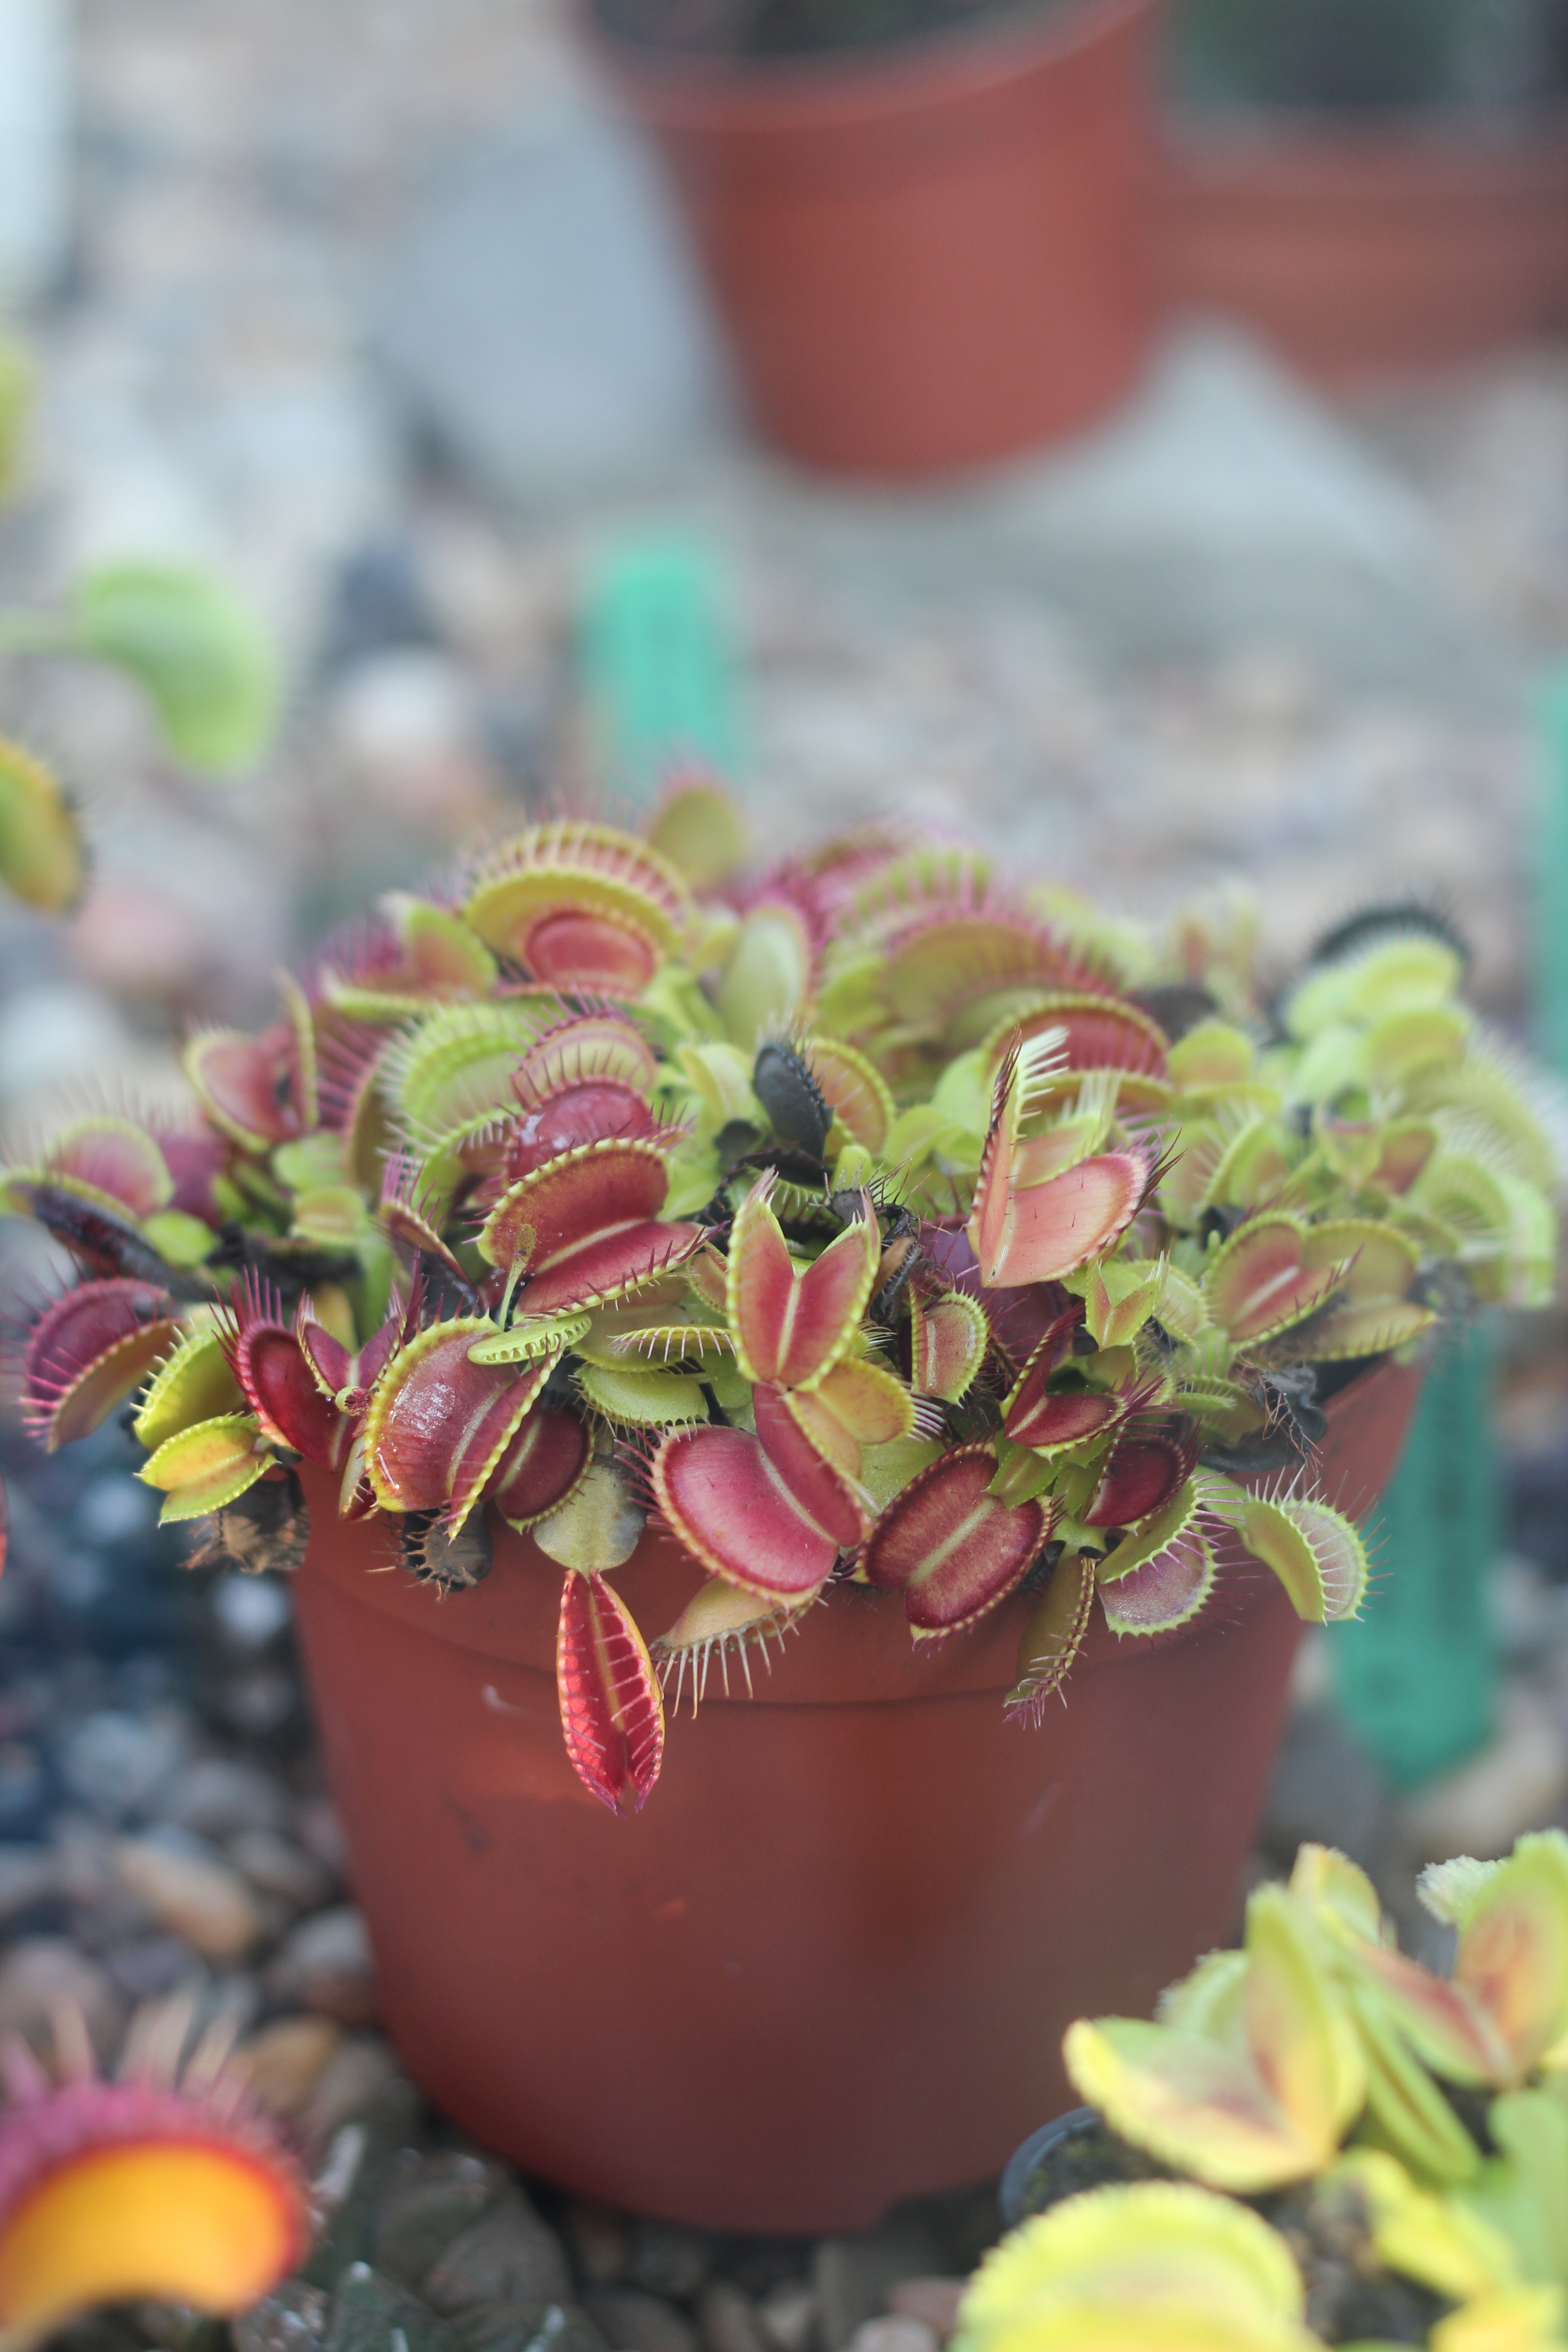
blossom, plant, leaf, flower, food, green, produce, autumn, flora, flower pot, botanical garden, floristry, drosera, macro photography, flowering plant, insectivorous, flower bouquet, botanist, floral design, land plant, flower arranging